Polk County, North Carolina

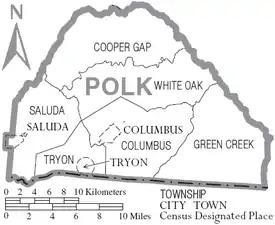
Map of Polk County with municipal and township labels

The county's largest body of water is Lake Adger, located about north of Columbus. Lake Adger is a reservoir formed by the damming of the Green River, which flows from west to east across the county. The northern extent of the river's watershed forms the northern border of the county.